Gabe Miller

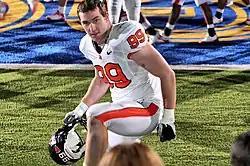
Miller while at Oregon State in 2009

Gabe Miller (born December 5, 1987) is an American former professional football linebacker. He was selected by the Kansas City Chiefs in the fifth round of the 2011 NFL draft. Miller played college football as a defensive end and tight end at Oregon State University.